Oh Doctor! (1925 film)

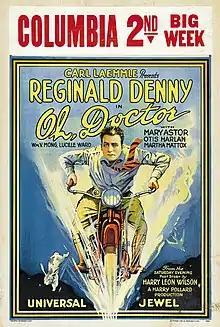
Poster

Oh Doctor! is a 1925 American silent comedy based on the novel of the same name written by Harry Leon Wilson. It was directed by Harry A. Pollard and stars Reginald Denny and Mary Astor. It was produced and released by Universal Pictures. It has been preserved and is available on DVD.